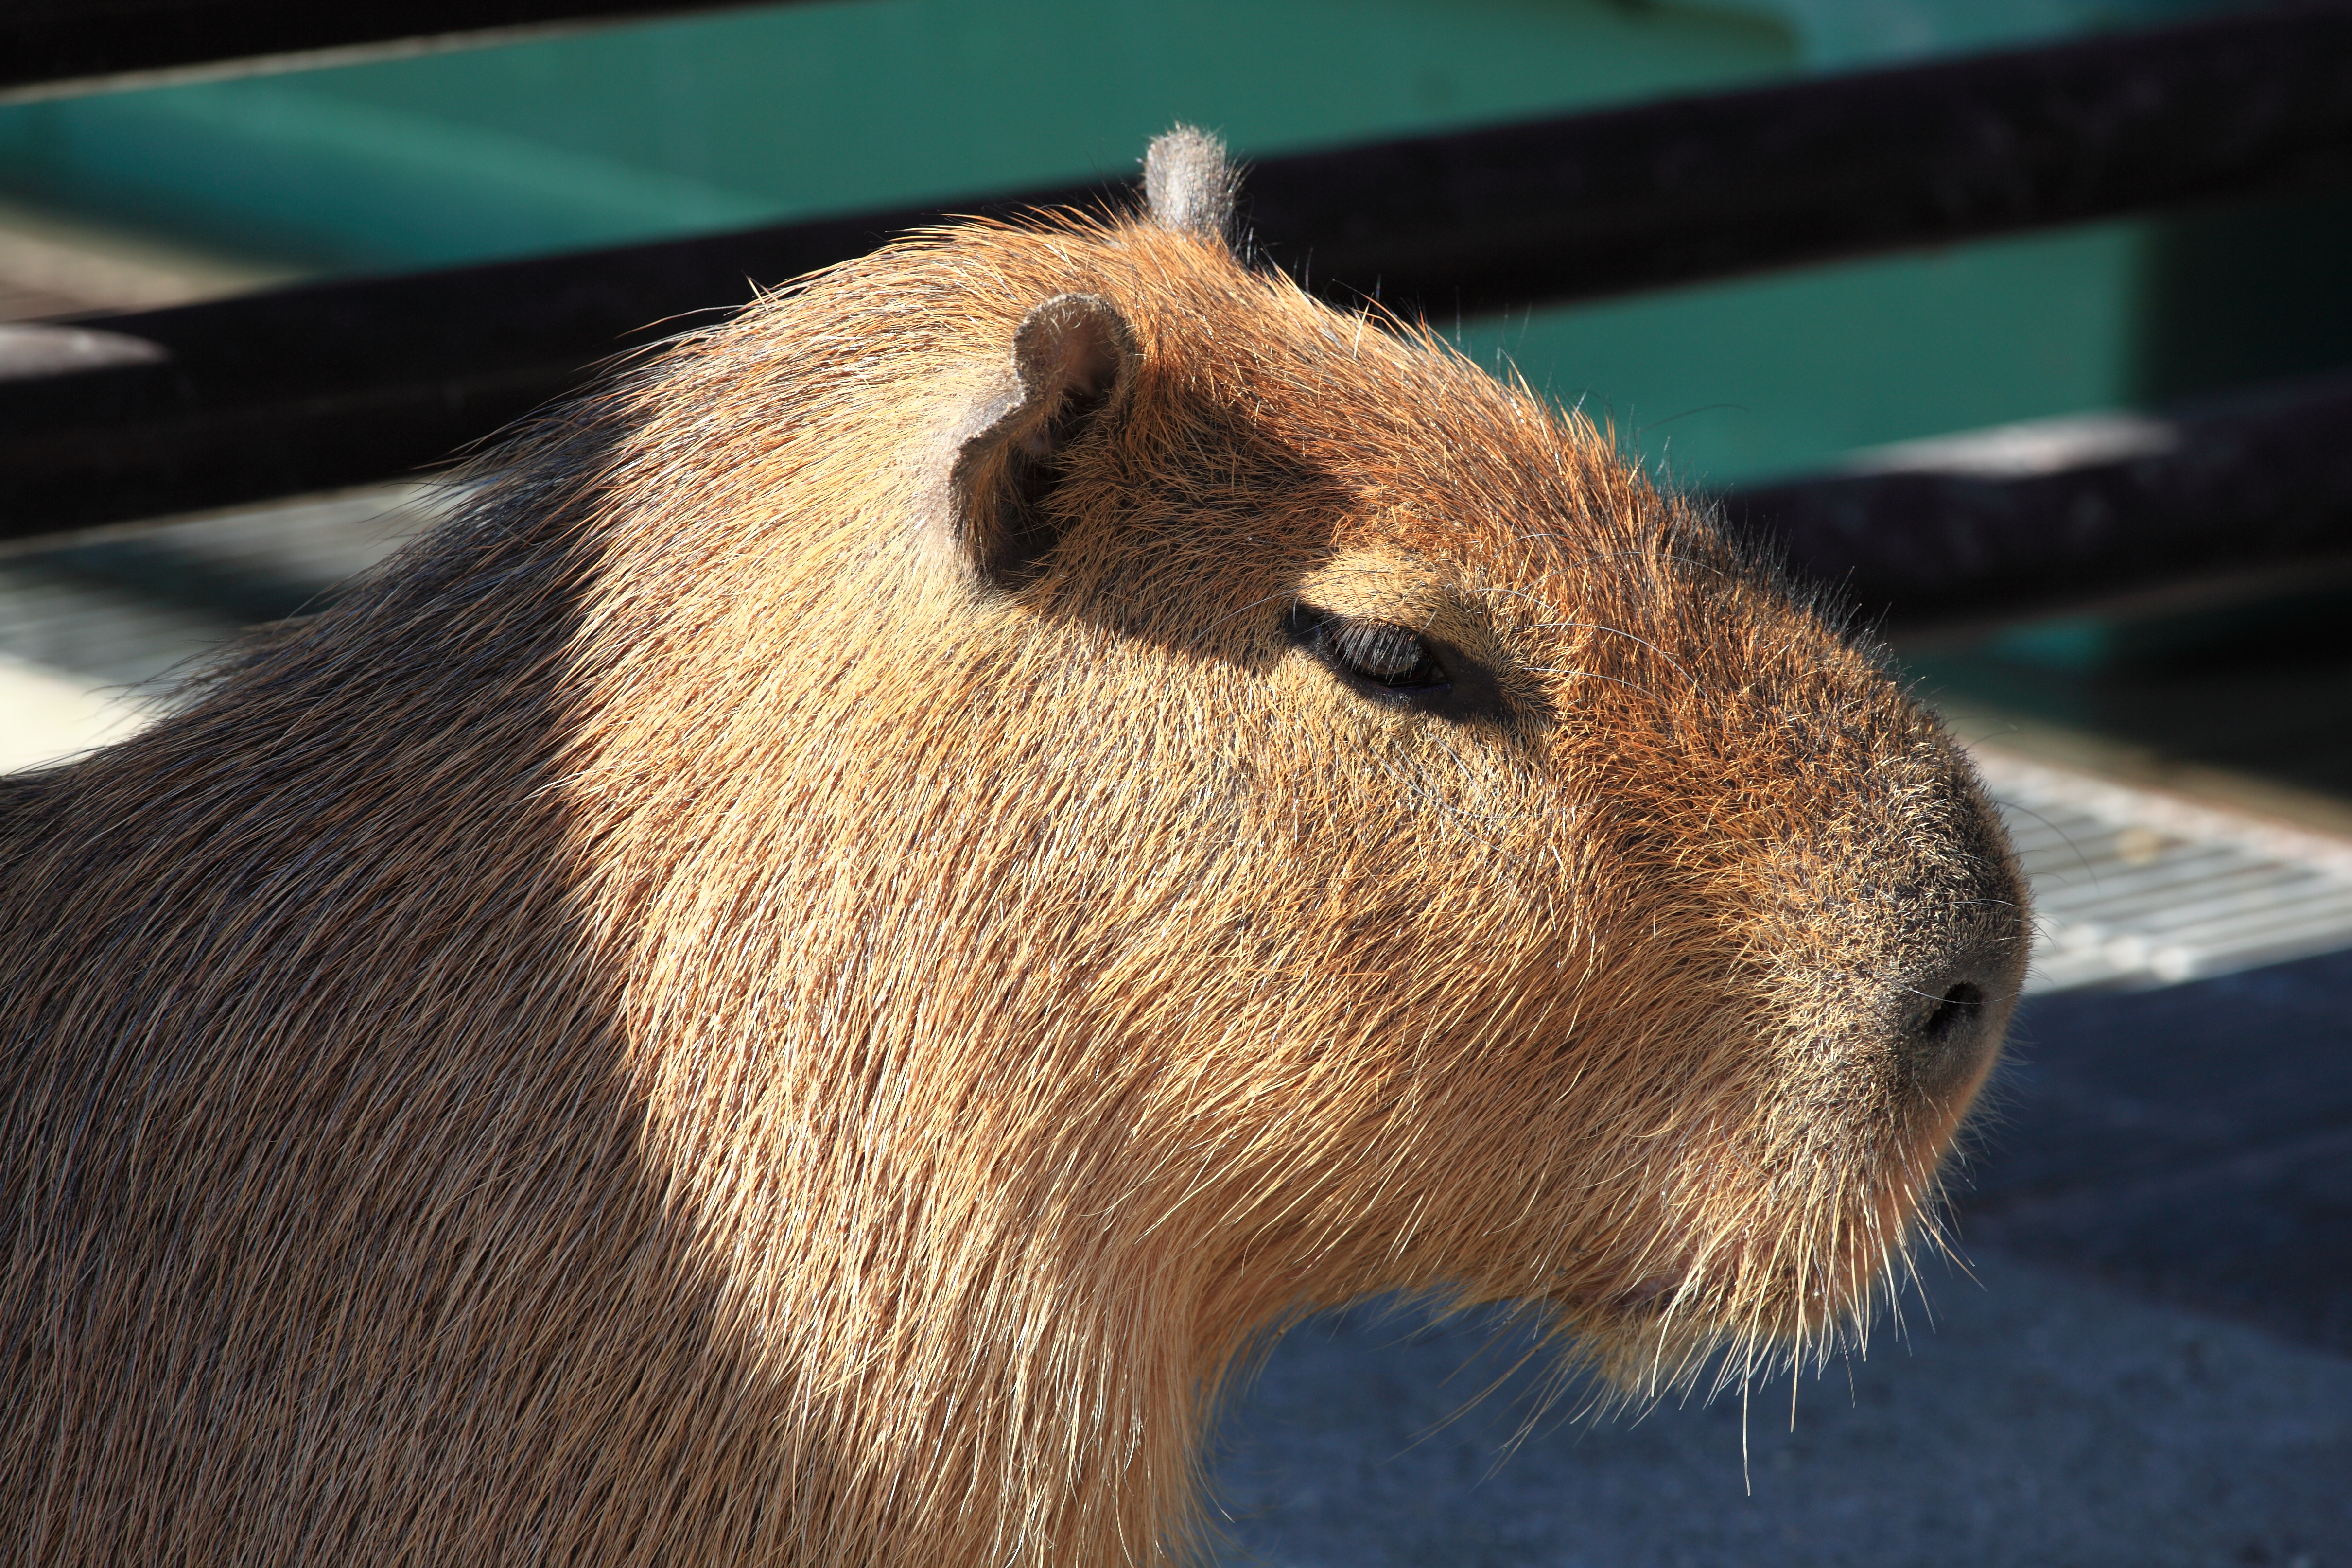
high, mammal, rodent, fauna, guinea pig, close up, nose, whiskers, snout, vertebrate, 5d, hires, markii, capybara, hi, res, resolution, hydrochoerus, hydrochaeris, gerbil